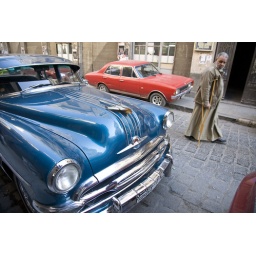
Damascus, Syria - January 2008: Old cars on the street in Damascus. (Photo by Christopher Herwig)